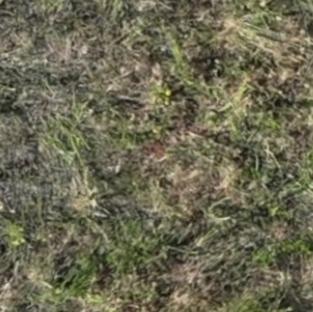
Month: july
Dye color: red
Dye concentration: high